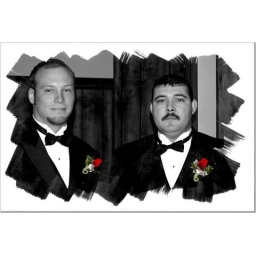
Added border, black and white; leaving flowers in color